Claudio Borghi (footballer)

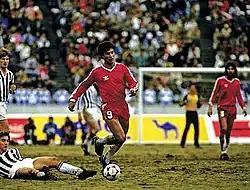
Borghi during the 1985 Intercontinental Cup match vs. Juventus

Borghi started his career as an attacking midfielder for Argentinos Juniors in the early 1980s. He was considered a bright young star for Argentina and tipped by many to match Diego Maradona's level.